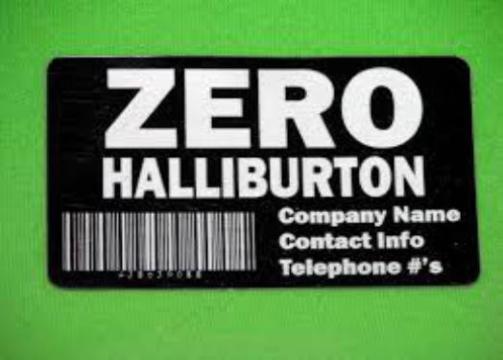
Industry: Clothes